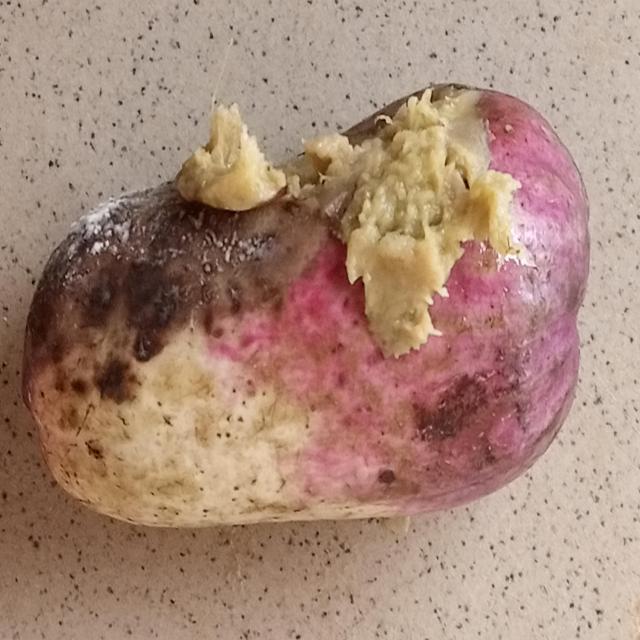
Plum grade: rotten